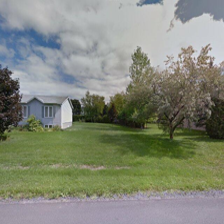
Label: streetView